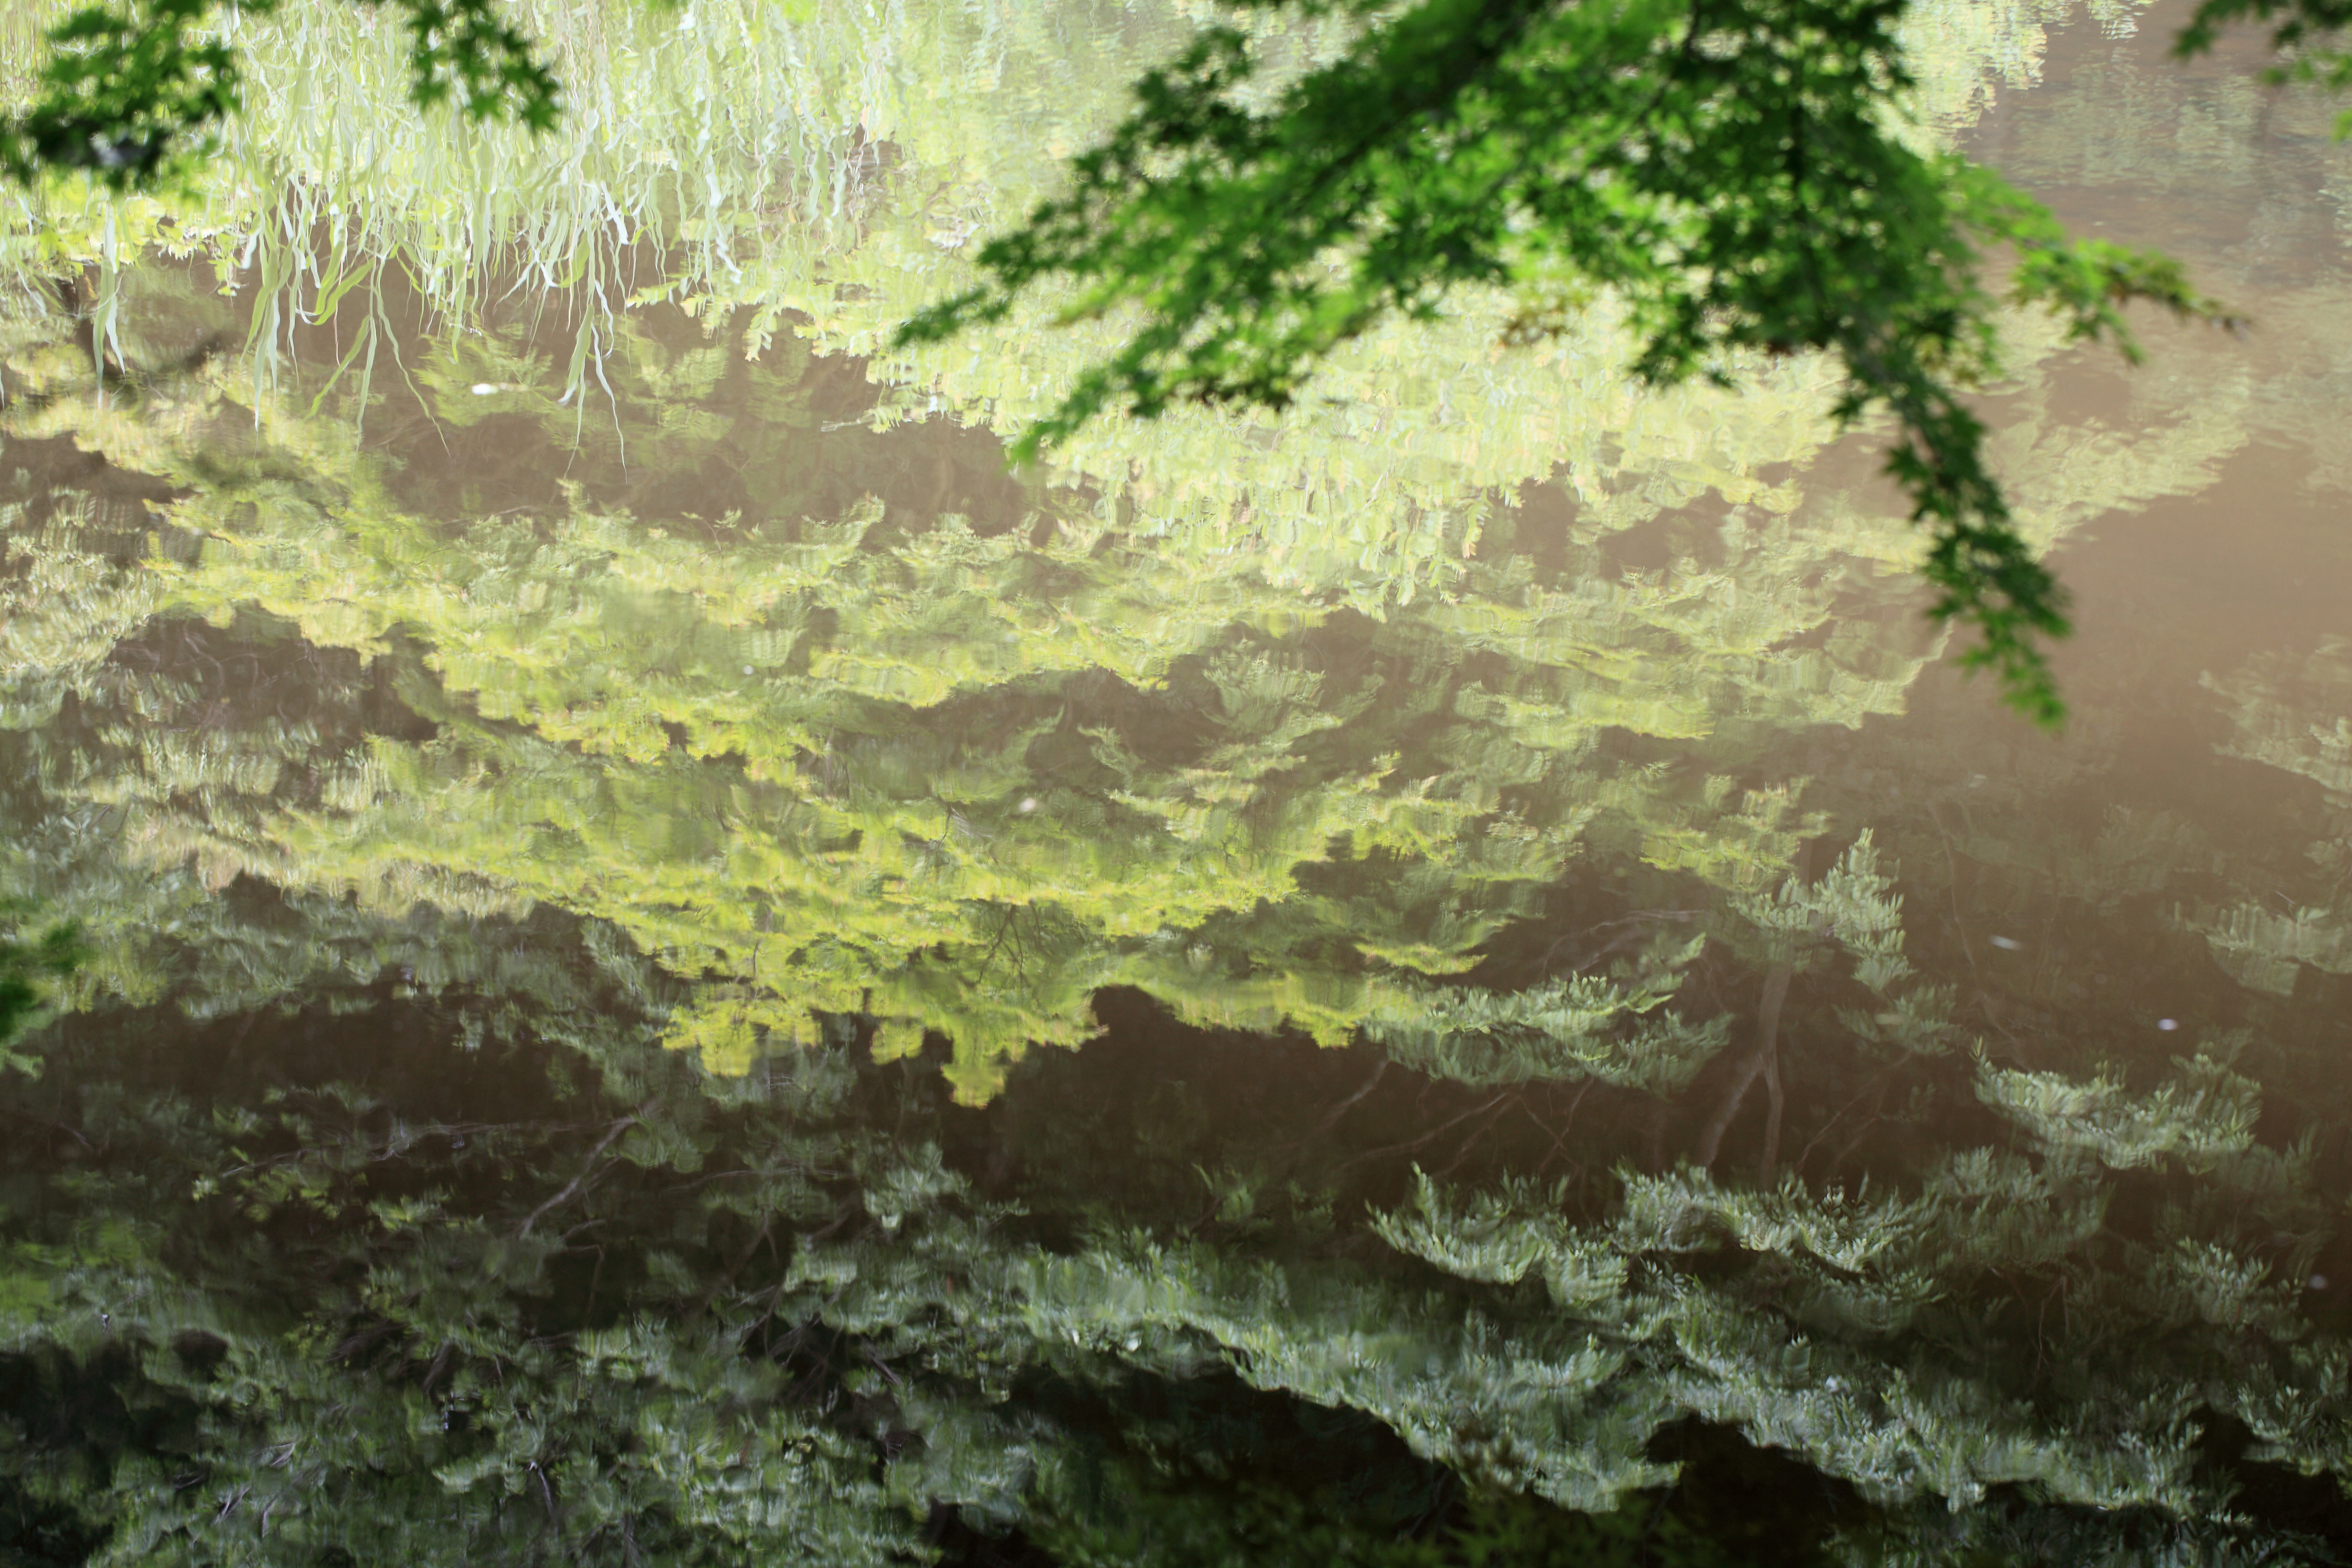
tree, green, high, jungle, soil, terrain, 5d, hires, markii, ecosystem, hi, res, resolution, geological phenomenon